Weramo County, Queensland

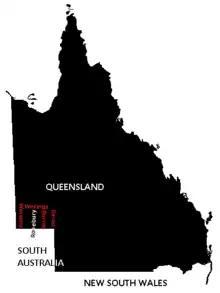
Rosebury County Queensland.

Weramo County Queensland is a cadastral division of Warrego Land District of western Queensland aa locality and a County of Queensland, Australia. Weramo County is in the arid centre of the continent.